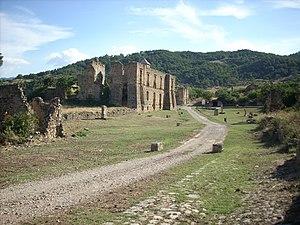
Campomaggiore est une commune italienne de moins de 1 000 habitants, située dans la province de Potenza, dans la région Basilicate, en Italie méridionale.